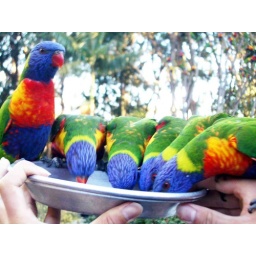
cute and colorful parrots in AU.